Revathi filmography

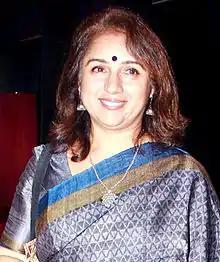
Revathi

Asha Kelunni, better known by her stage name Revathi, is an Indian actress and director, known for her works predominantly in Tamil cinema- in addition to Malayalam, Telugu, Hindi & Kannada films. She has won several accolades, including the National Film Awards in three different categories, and six Filmfare Awards South. She is one of the most successful leading actresses of South Indian cinema.